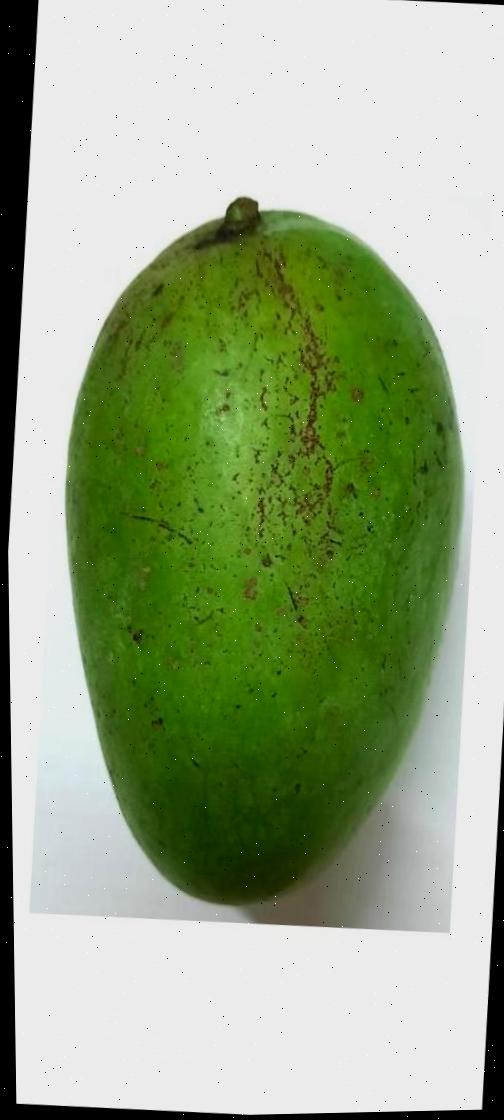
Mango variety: Amrapali